VA-52 (U.S. Navy)

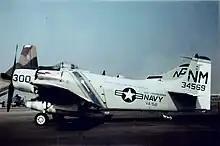
A VA-52 A-1H Skyraider in 1966.

On 4 February 1953: VF-884 was redesignated VF-144 during its second combat tour in Korea aboard . In this change, the reserve squadron number was replaced by an active squadron number. On 21 February 1953: VF-144 completed the last line period of its second combat tour in Korea. Its primary missions had been close air support of ground troops, interdiction of enemy main supply routes, and the destruction of military supplies, vehicles and troops.